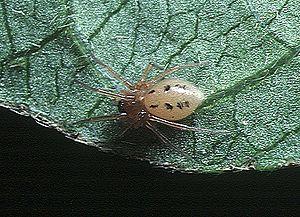
Les Linyphiidae sont une famille d'araignées aranéomorphes.